José María Cunill Postius

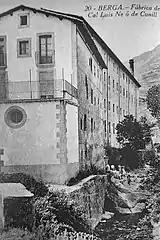
Cunill textile plant, Berga, around 1915

In 1883 Cunill Pujol married Rosa Postius Sala (1864-1929); she was daughter to Jaime Postius Vilardaga, a merchant from Berga. The couple had 3 children, born between 1886 and 1899; José María was born as the younger son and second oldest child. There is nothing known about his early childhood, except that the family was very pious; the brother of Rosa, Juan Postius Sala, entered the Claretian order, served on overseas missions, and was personal friend to Federico Tedeschini and Eugenio Pacelli. In the 1910s the young José María frequented Escuela Superior de Comercio in Barcelona and obtained the title of "contador mercantil"; it is not clear whether he pursued an academic career afterwards. He engaged in the family business and following military service at the turn of the decades, in the early 1920s he remained busy upgrading the Berga textile plant.